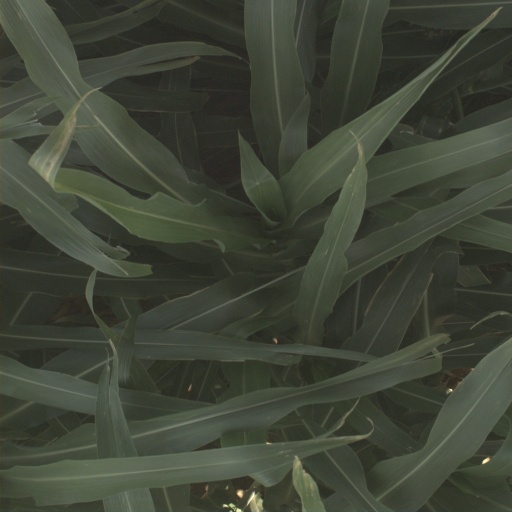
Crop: sorghum